Emerson and Lucretia Sensenig House

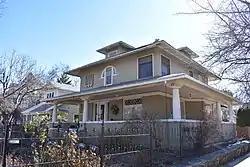
The Emerson and Lucretia Sensenig House in 2019

The Emerson and Lucretia Sensenig House, also known as the Marjorie Vogel House, is a -story Foursquare house in Boise, Idaho, designed by Watson Vernon and constructed in 1905. The house features a hip roof with centered dormers and a half hip roof over a prominent, wraparound porch. Porch and first-floor walls are brick, and second-floor walls are covered with square shingle veneer. A second-story shadow box with four posts is inset to the left of a Palladian style window, emphasized by three curved rows of shingles. The house was added to the National Register of Historic Places in 1997.